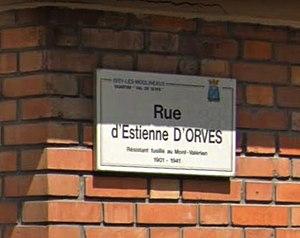
On a dû croire à un moment que le prénom de M. D’Orves était Estienne, et l’erreur n’a pas été corrigée jusqu’à la fabrication des panneaux.
Honoré d’Estienne d’Orves, comte d'Estienne d'Orves, né le 5 juin 1901 à Verrières-le-Buisson et mort le 29 août 1941 au mont Valérien, est un officier de marine français, héros de la Seconde Guerre mondiale, martyr de la Résistance, mort pour la France.